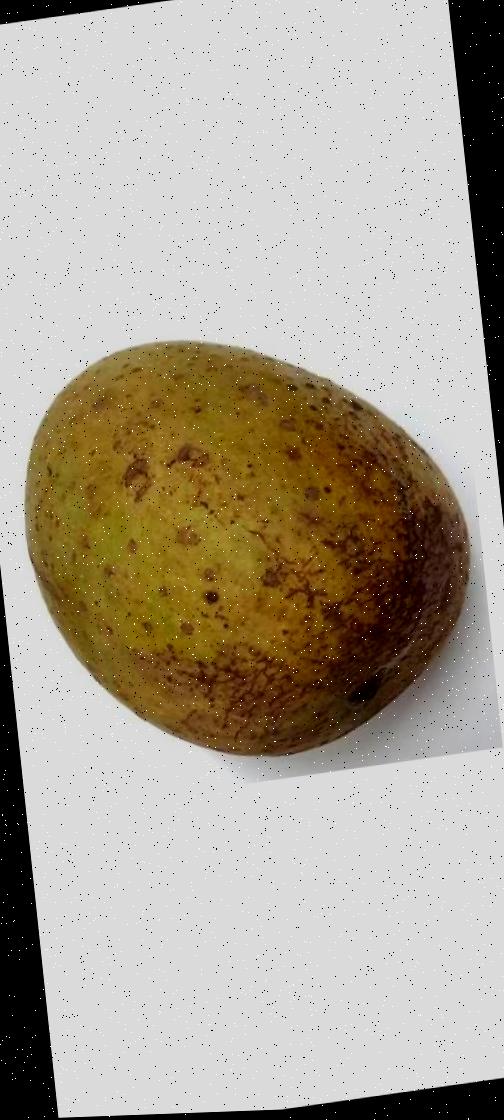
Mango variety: Gourmoti